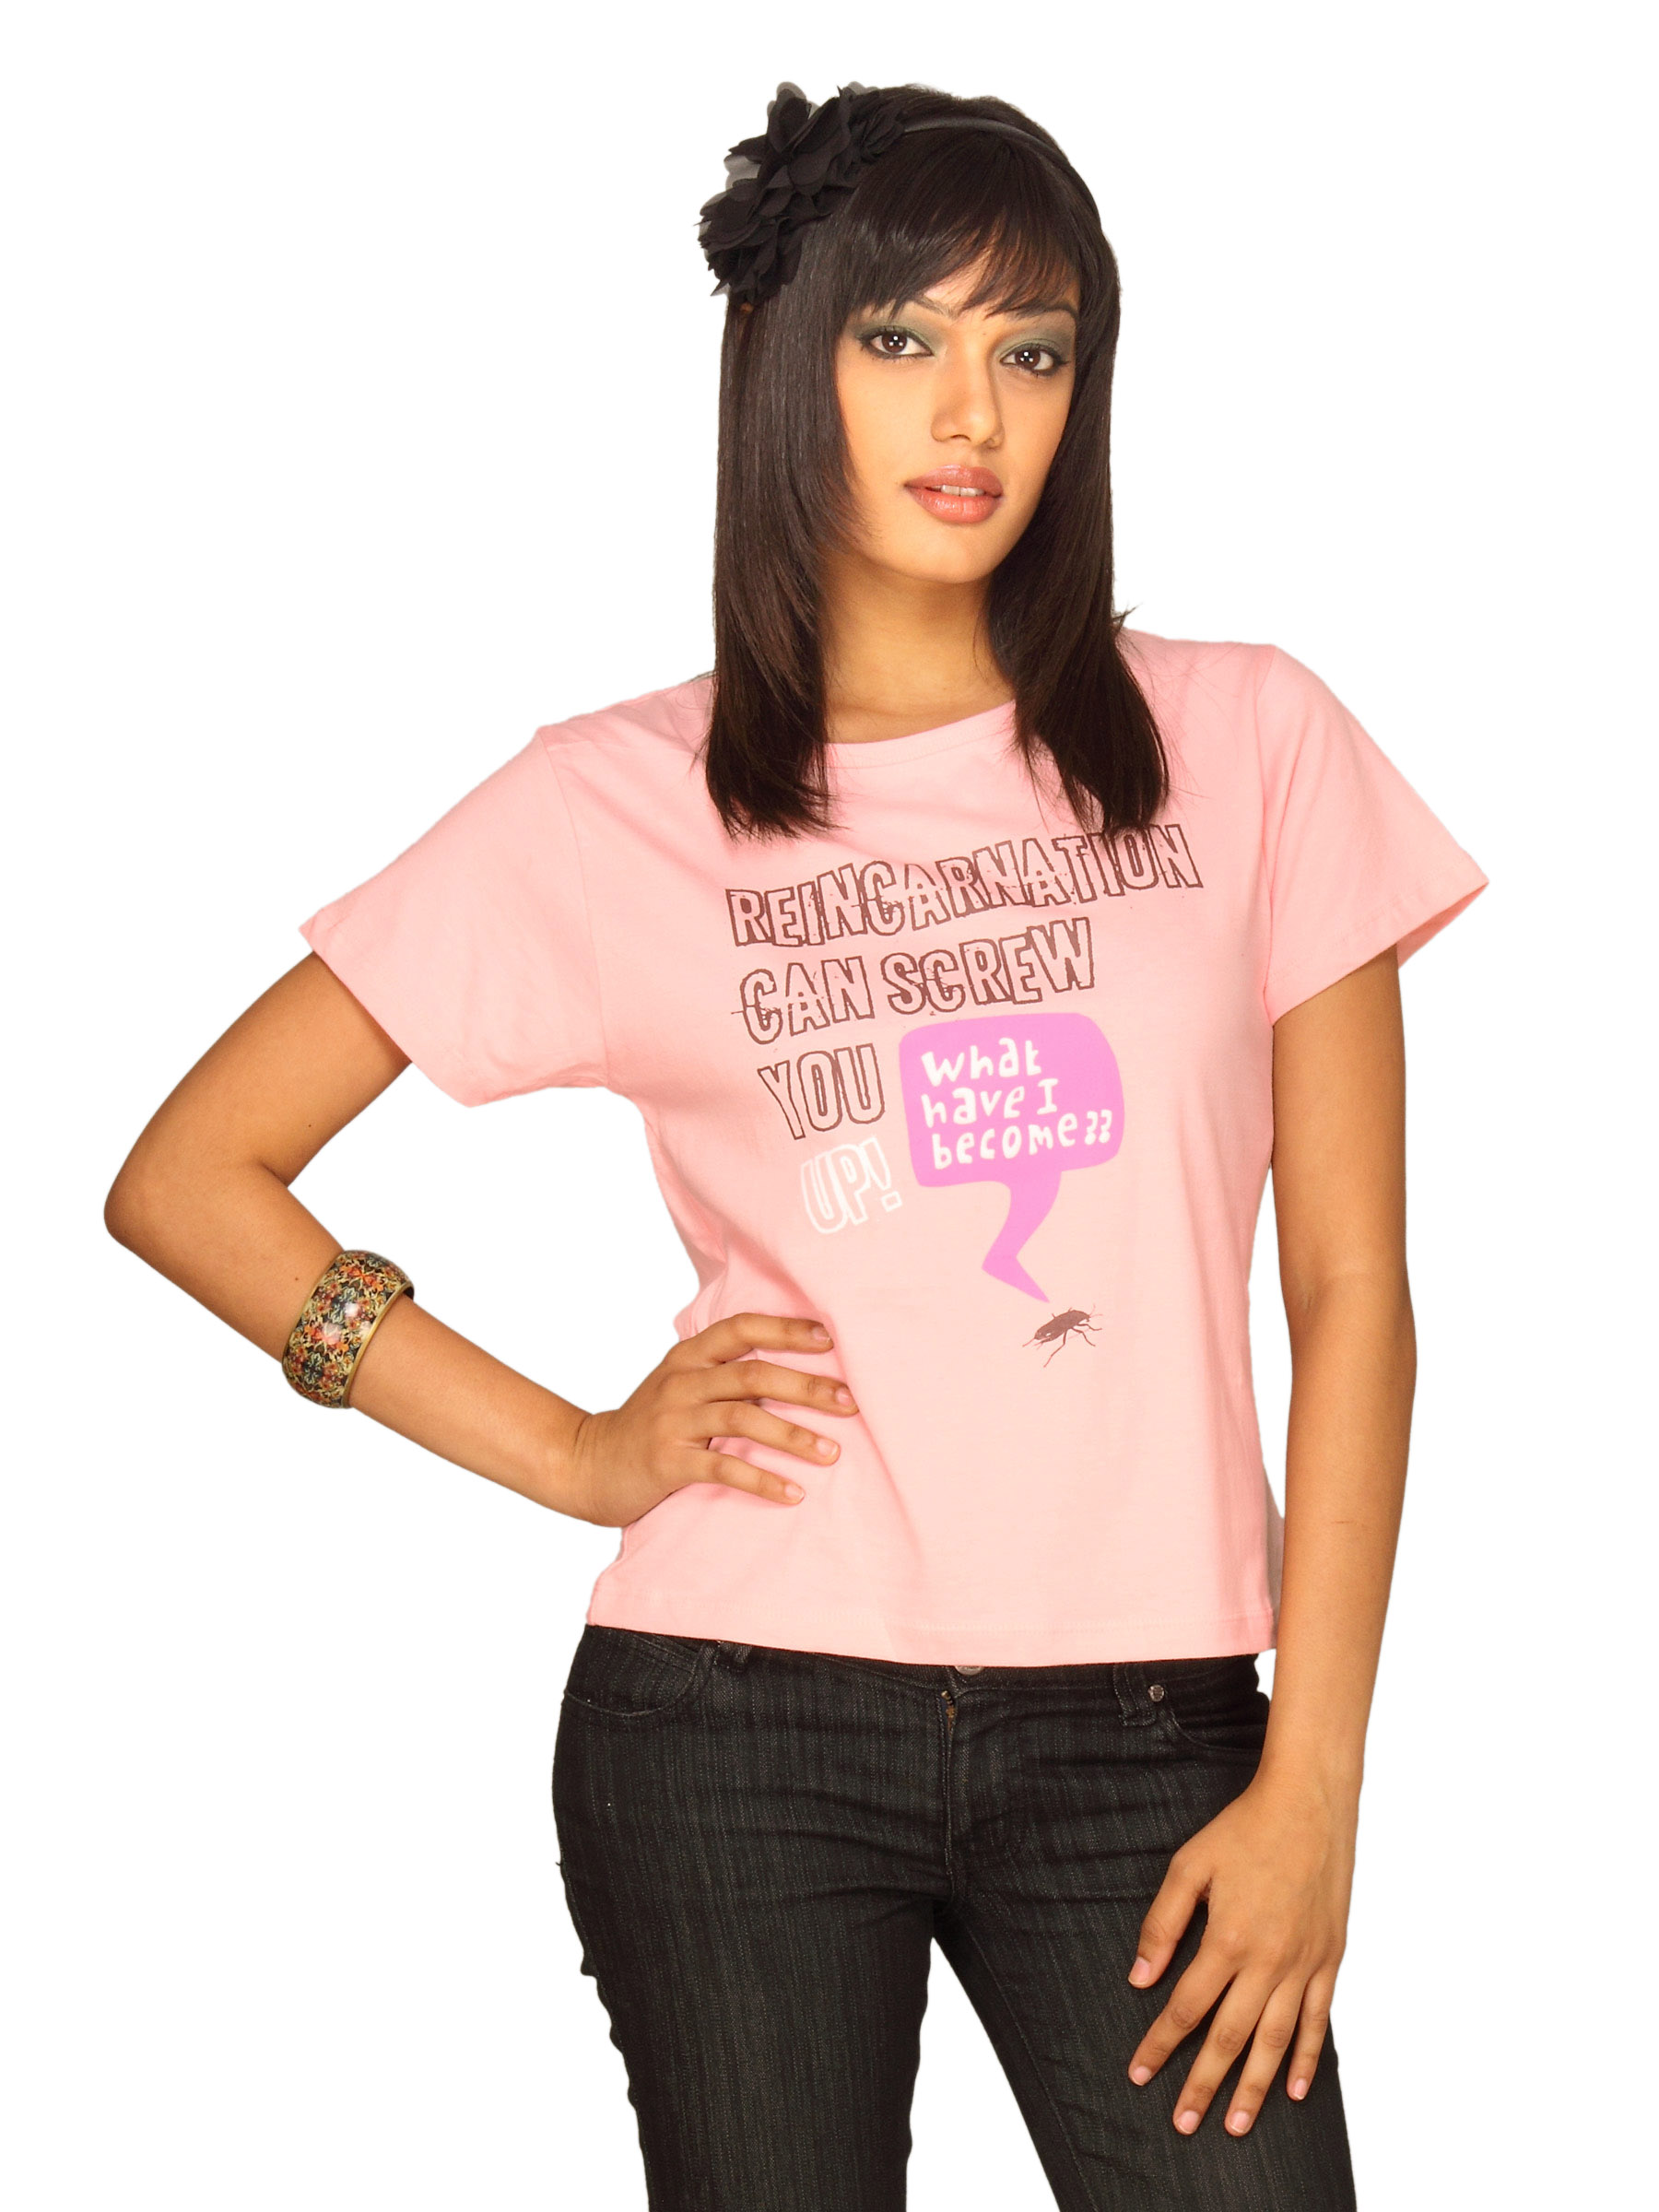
Tantra Women's Re-incarnation Pink T-shirt
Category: Apparel / Topwear / Tshirts
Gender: Women
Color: Pink
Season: Summer 2011
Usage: Casual